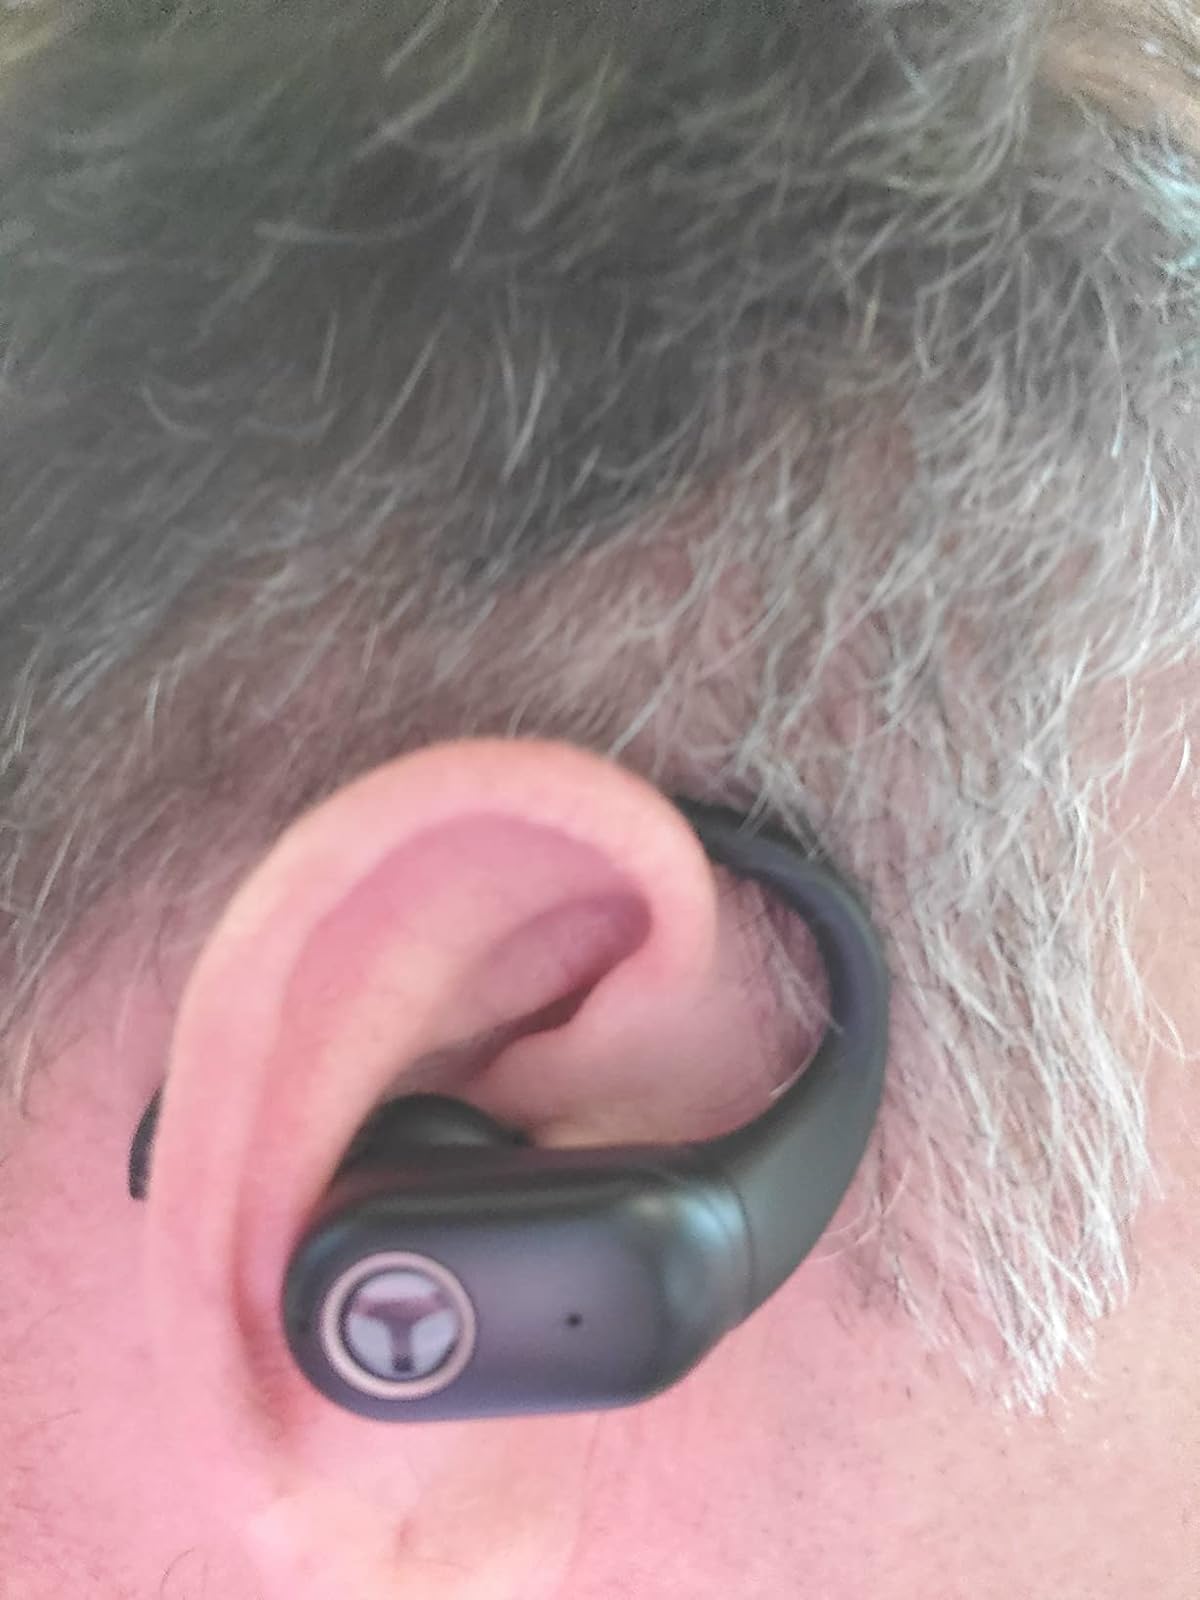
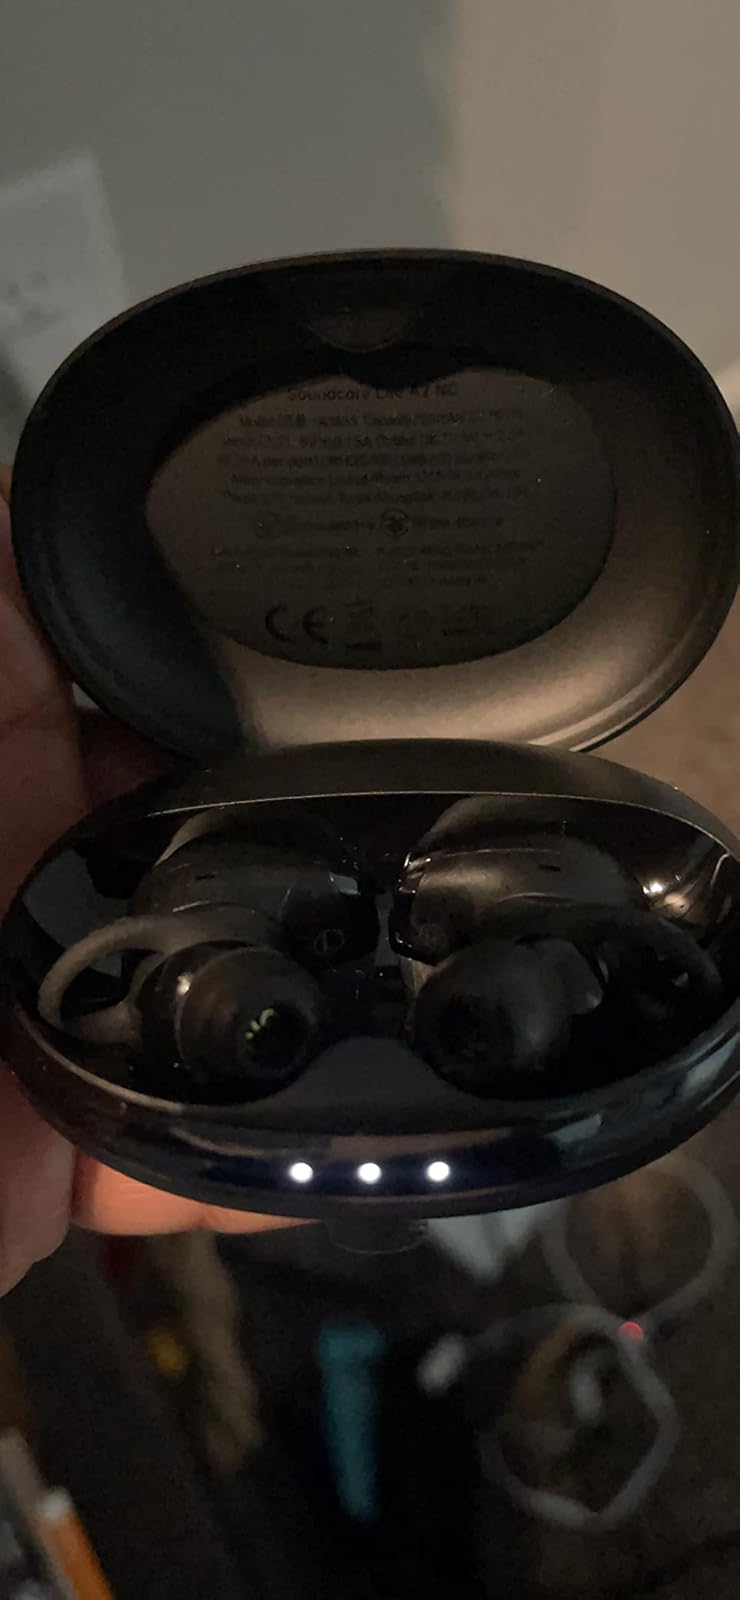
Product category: earbuds
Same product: no